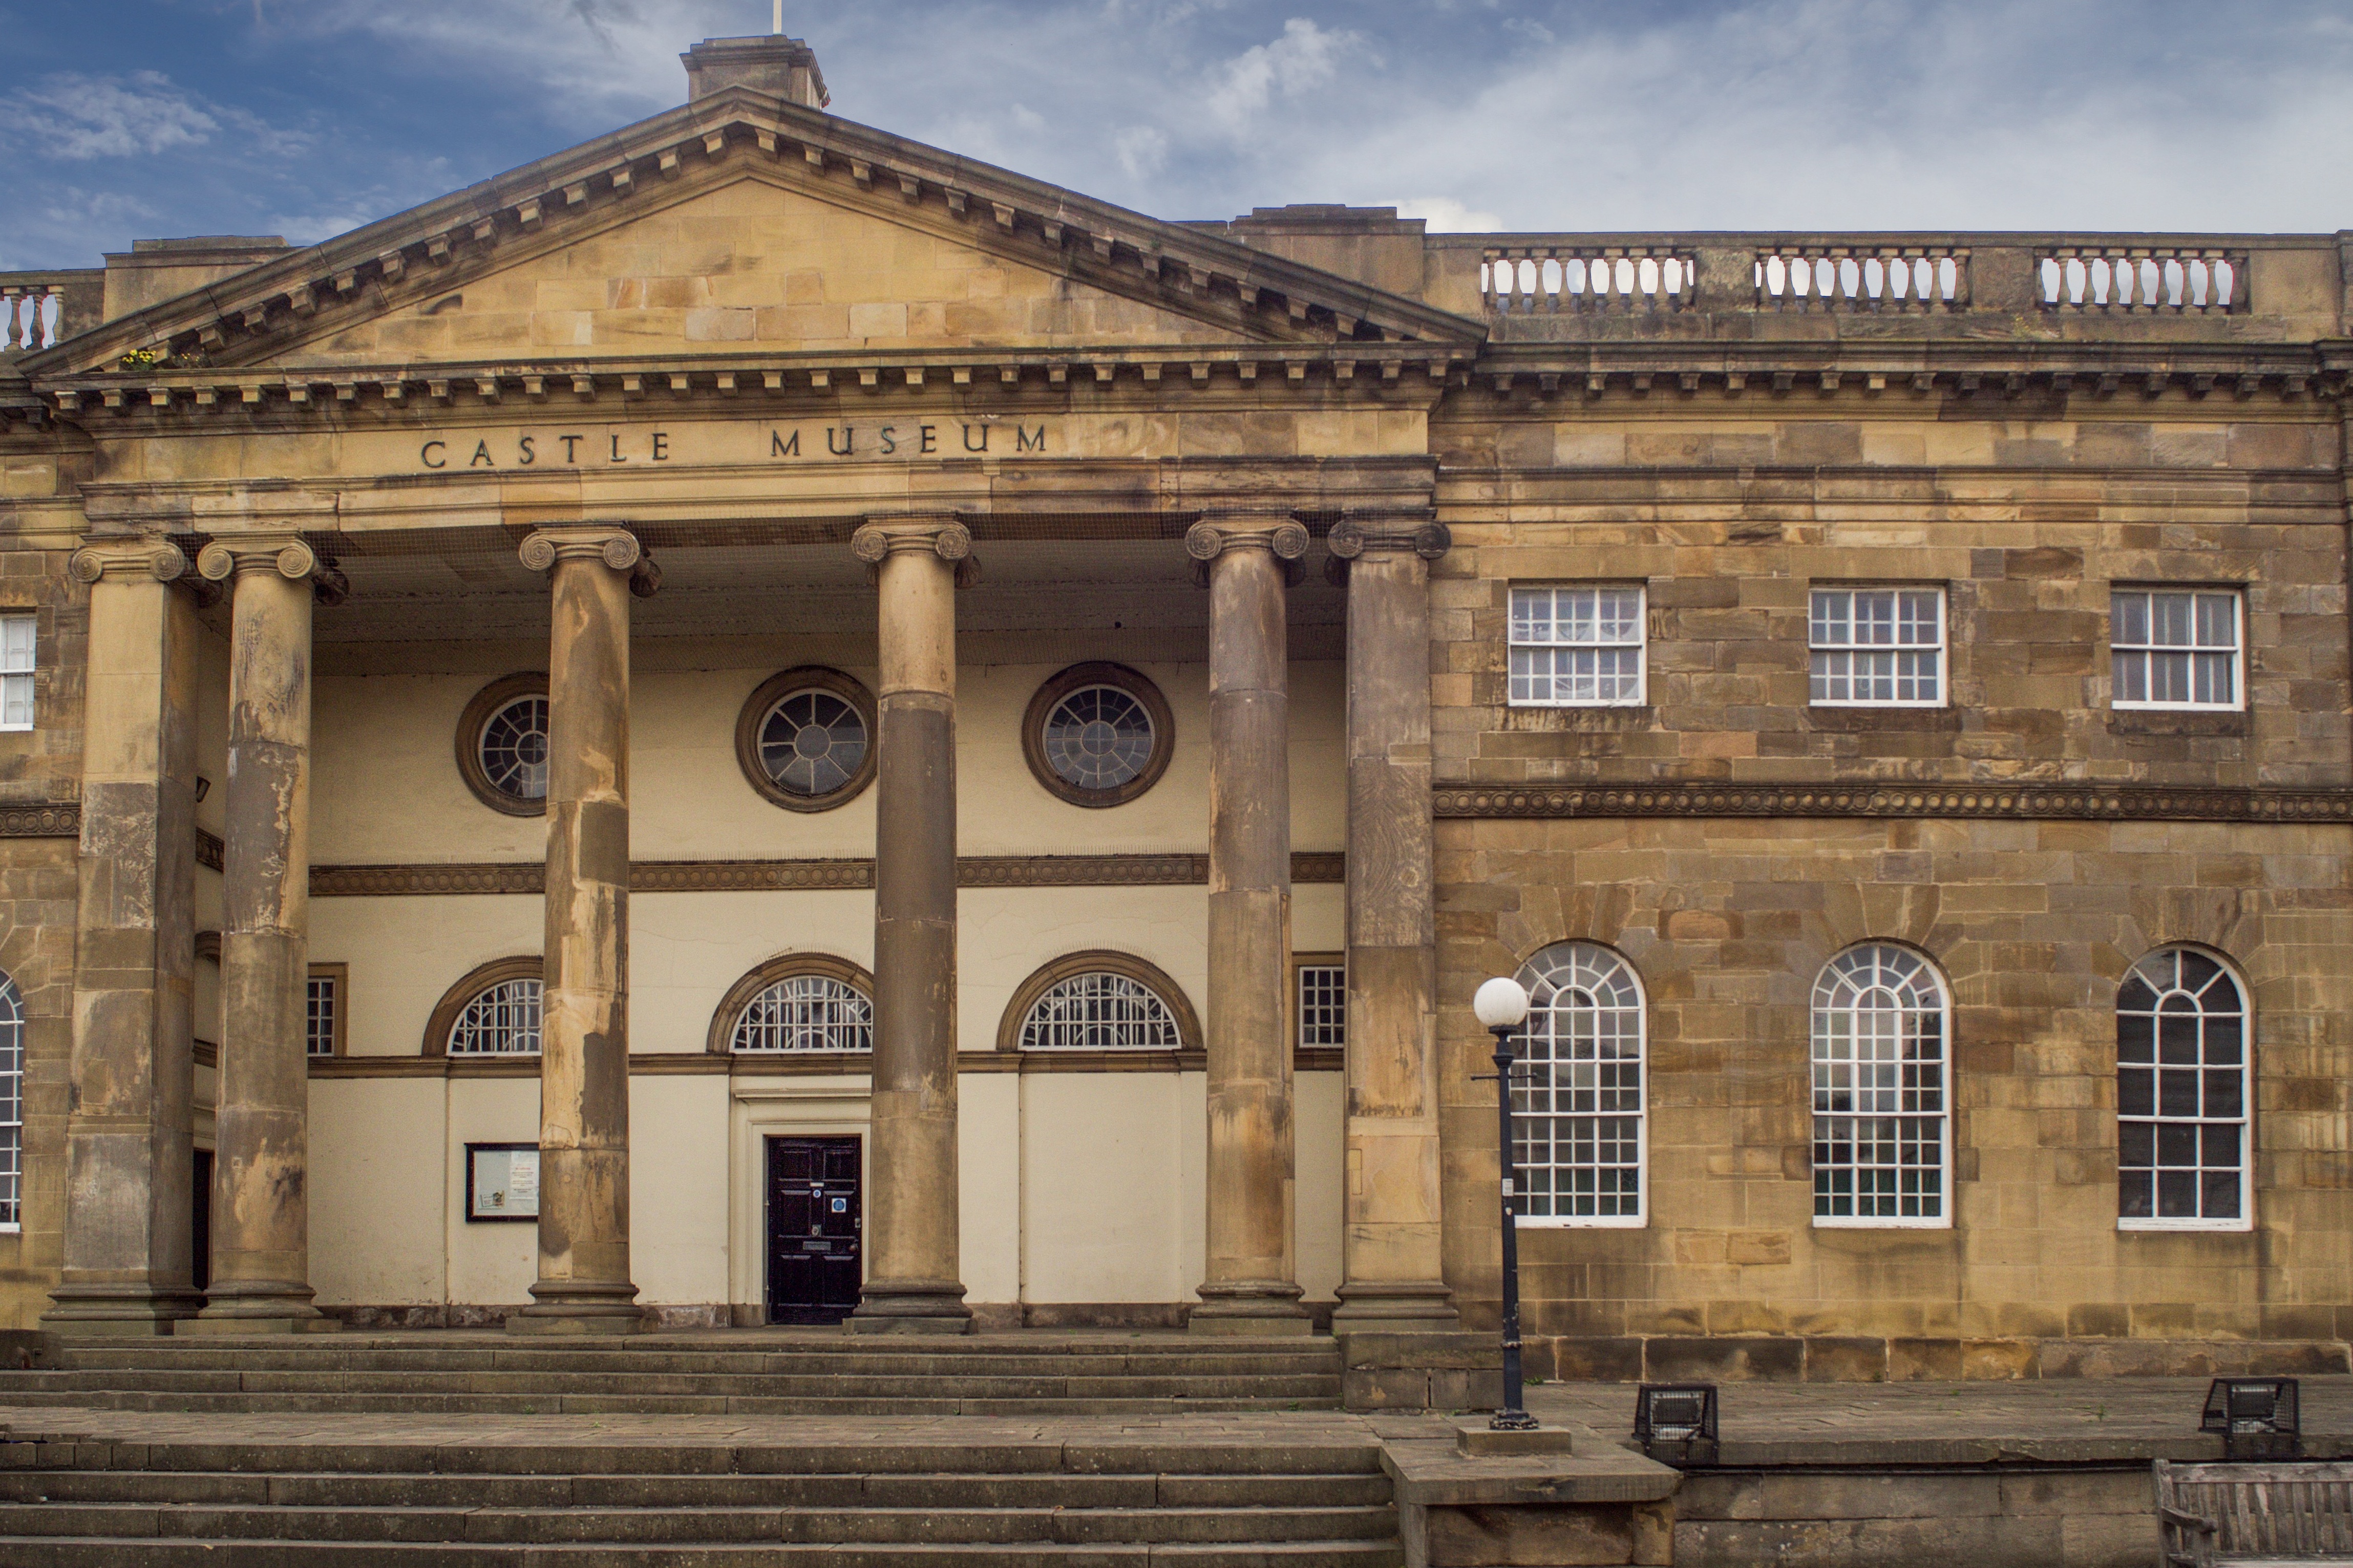
architecture, town, building, palace, museum, landmark, facade, england, synagogue, history, york, tourist attraction, estate, castle museum, ancient history